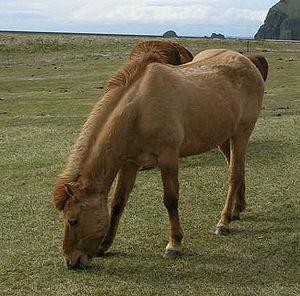
Alezan est une couleur de robe de base du cheval dans le domaine de l'hippologie. Très fréquente, elle est caractérisée par un pelage composé de poils roux à brun plus ou moins foncés, les crins et les extrémités étant de la même couleur ou d'une nuance plus claire que la robe, mais jamais plus foncés que celle-ci, contrairement à la robe baie. On distingue plusieurs types de robes alezanes, d'alezan clair à alezan brûlé, couleur du café torréfié, quasiment marron.
Le gène Dun est un gène de dilution responsable des couleurs de robe dites « dun » ou « sauvages », chez le cheval. Son action donne des marques primitives, classiquement des zébrures sur les jambes et une raie de mulet, plus rarement une bande cruciale traversant l'épaule, en plus de décolorer la robe. La robe la plus classique associée à ce gène est dans les tons jaune-gris à brun-fauve avec les crins et le bas des jambes noirs, et nommée bai dun. Les autres chevaux dun portent une teinte allant du jaune pâle au gris acier, dépendante de la robe de base.